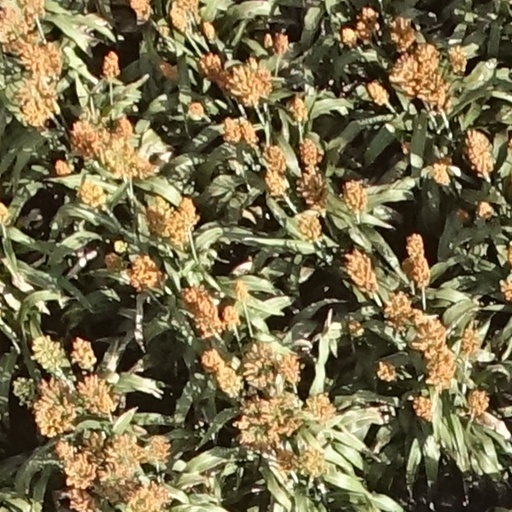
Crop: sorghum